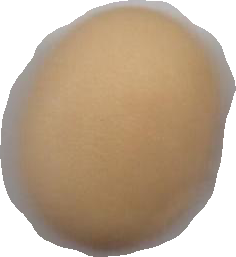
Variety: Anjasmoro